Lady Godiva

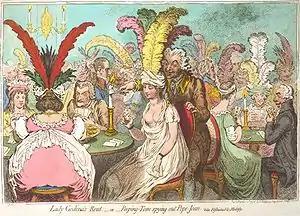
In "Lady Godina's Rout;—or—Peeping-Tom spying out Pope-Joan" (1796), the English satirist James Gillray appealed to the Godiva legend in caricaturing the fashions of the time.

Next, Thomas Pennant in "Journey from Chester to London" (1782) recounted: "[T]he curiosity of a certain taylor overcoming his fear, he took a single peep". Pennant noted that the person enacting Godiva in the procession was not fully naked of course, but wore "silk, closely fitted to her limbs", which had a colour resembling the skin's complexion. (In Pennant's time, around 1782, silk was worn, but the annotator of the 1811 edition noted that a cotton garment had since replaced the silk fabric.) According to the "DNB", the oldest document that mentions "Peeping Tom" by name is a record in Coventry's official annals, dating to 11 June 1773, documenting that the city issued a new wig and paint for the wooden effigy.